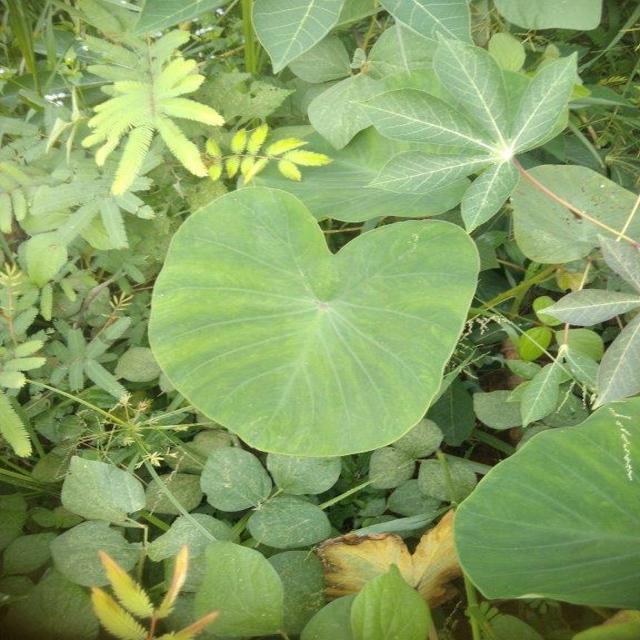
Label: Early_Blight